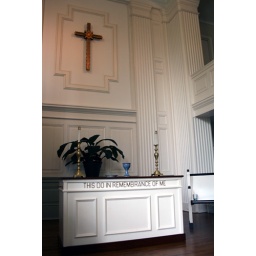
The paper cup in the chair makes the shot